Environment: real
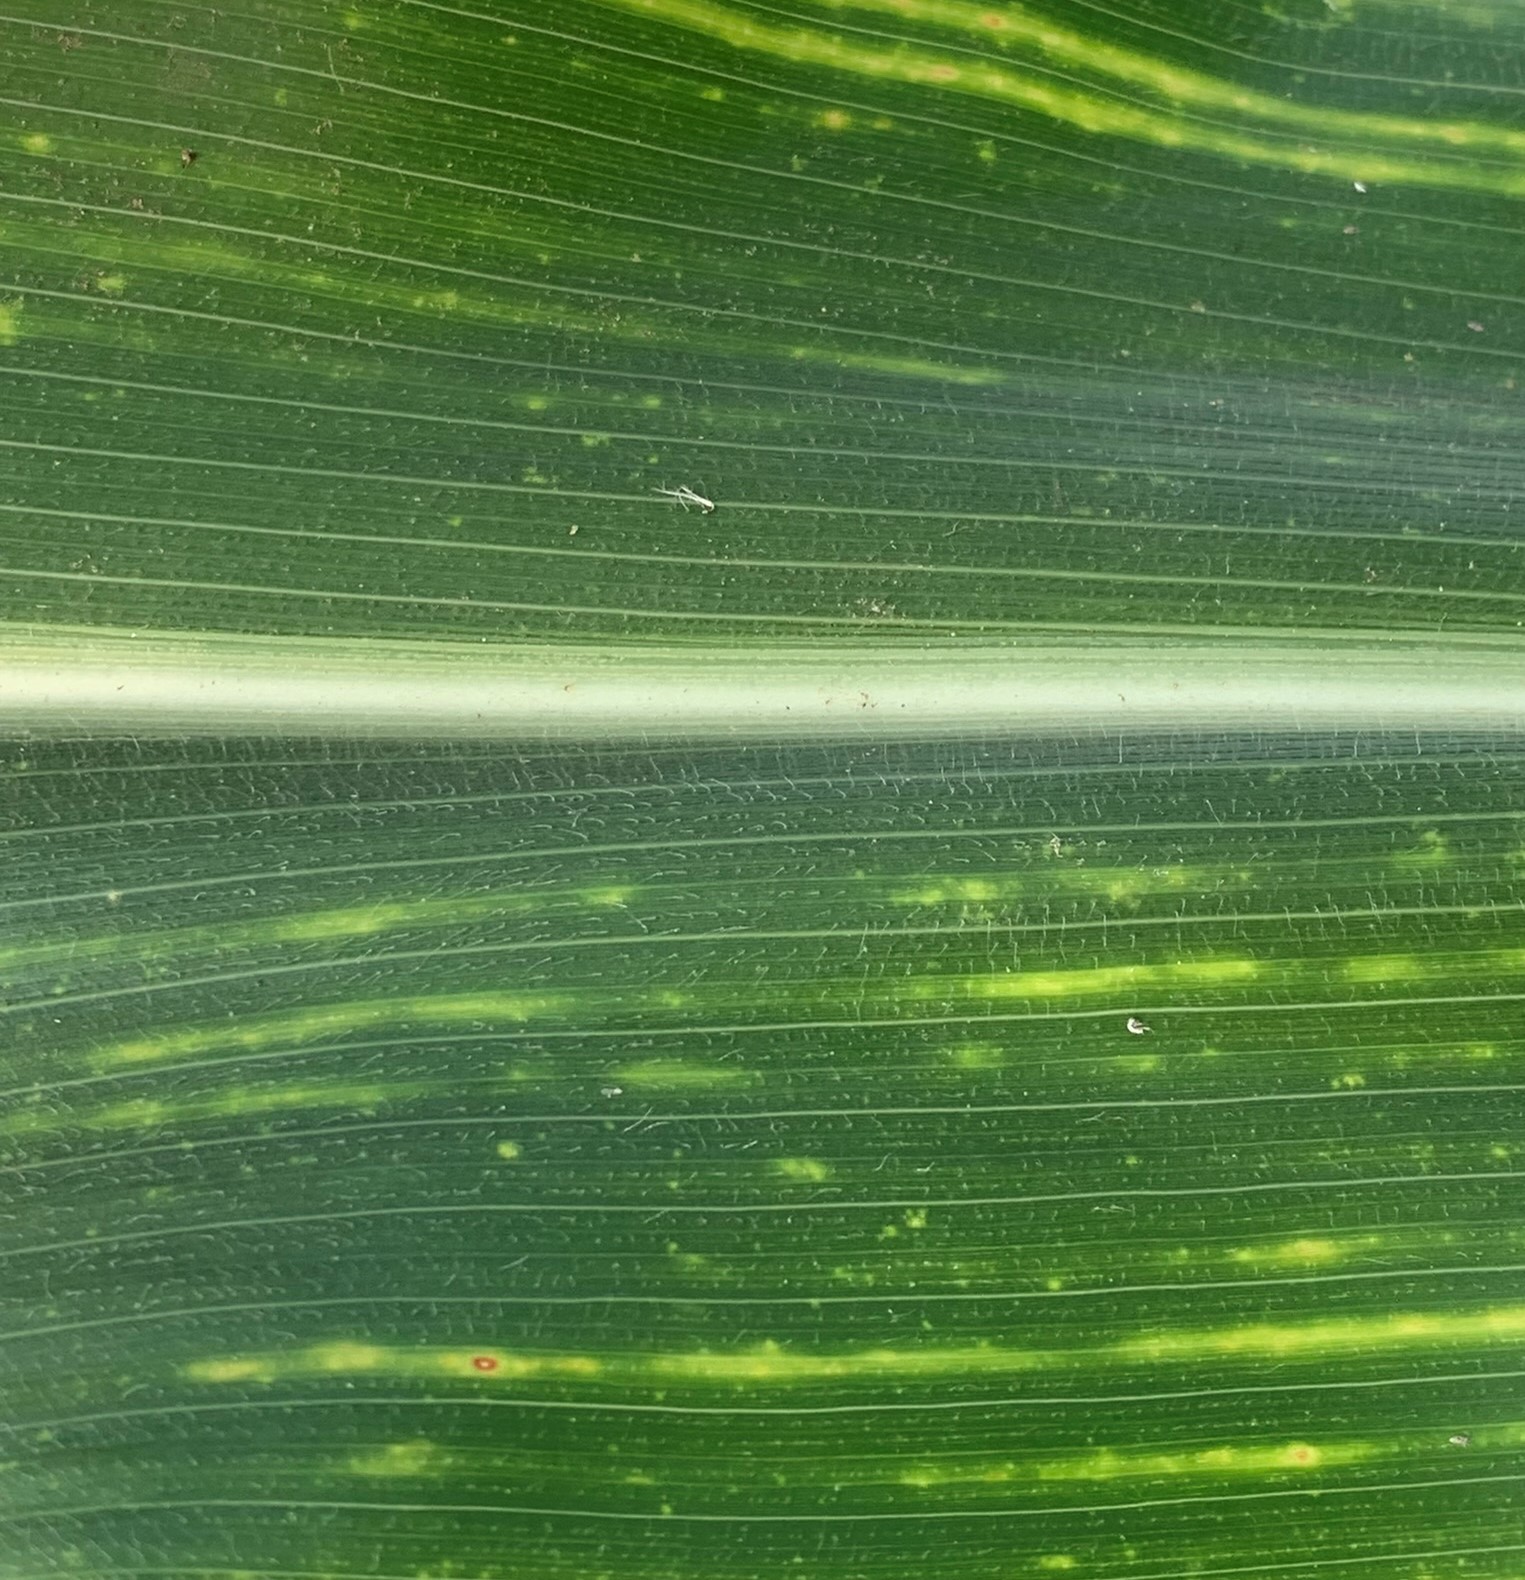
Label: lethal_necrosis